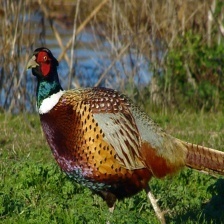
Species: RING-NECKED PHEASANT
Scientific name: PHASIANUS COLCHICUS